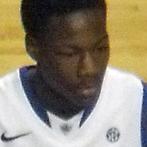
Age: 17